Geography of Jamaica

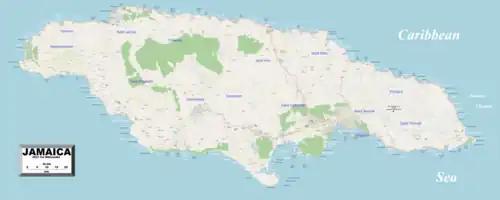
Jamaica's parishes, rivers and population centres and other features

Jamaica lies 140 km (87 mi) south of Cuba and west of Haiti. At its greatest extent, Jamaica is long, and its width varies between . Jamaica has a small area of . However, Jamaica is the largest island of the Commonwealth Caribbean and the third largest of the Greater Antilles, after Cuba and Hispaniola. Many small islands are located along the south coast of Jamaica, such as the Port Royal Cays. Southwest of mainland Jamaica lies Pedro Bank, an area of shallow seas, with a number of cays (low islands or reefs), extending generally east to west for over . To the southeast lies Morant Bank, with the Morant Cays, from Morant Point, the easternmost point of mainland Jamaica. Alice Shoal, southwest of the main island of Jamaica, falls within the Jamaica–Colombia Joint Regime. It has an Exclusive Economic Zone of .